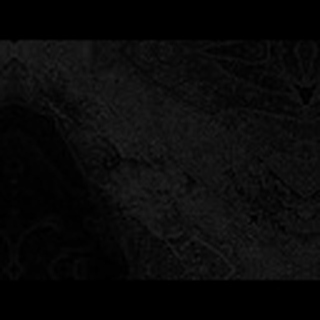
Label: cotton_aphids